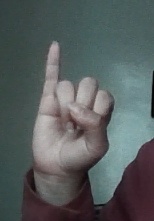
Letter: meem